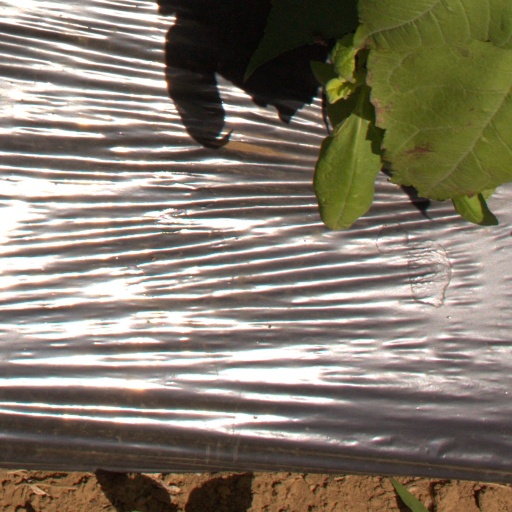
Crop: Jerusalem artichoke